Carrickfergus Waterfront

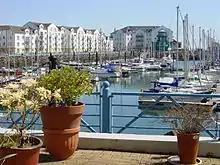
View on the Carrickfergus Marina

The harbour is a 12th-century Norman harbour, made during the construction of Carrickfergus Castle, built in 1127. It is split into two sections, the larger section being closer to the mouth of the harbour and the smaller inner section being used primarily for less frequently used boats, and featuring a slipway. The promenade from the castle grounds to the other side of the harbour was refurbished during 2008/2009 along with the promenade along the Marine Highway.